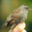
Label: bird